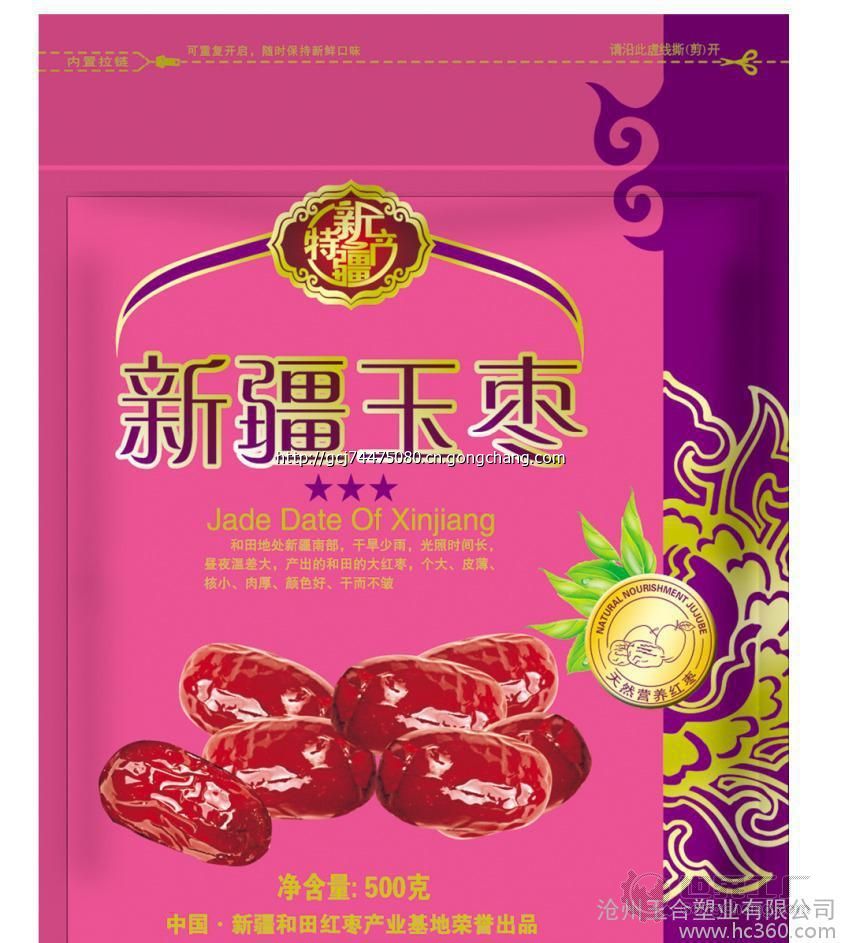
Label: plastic